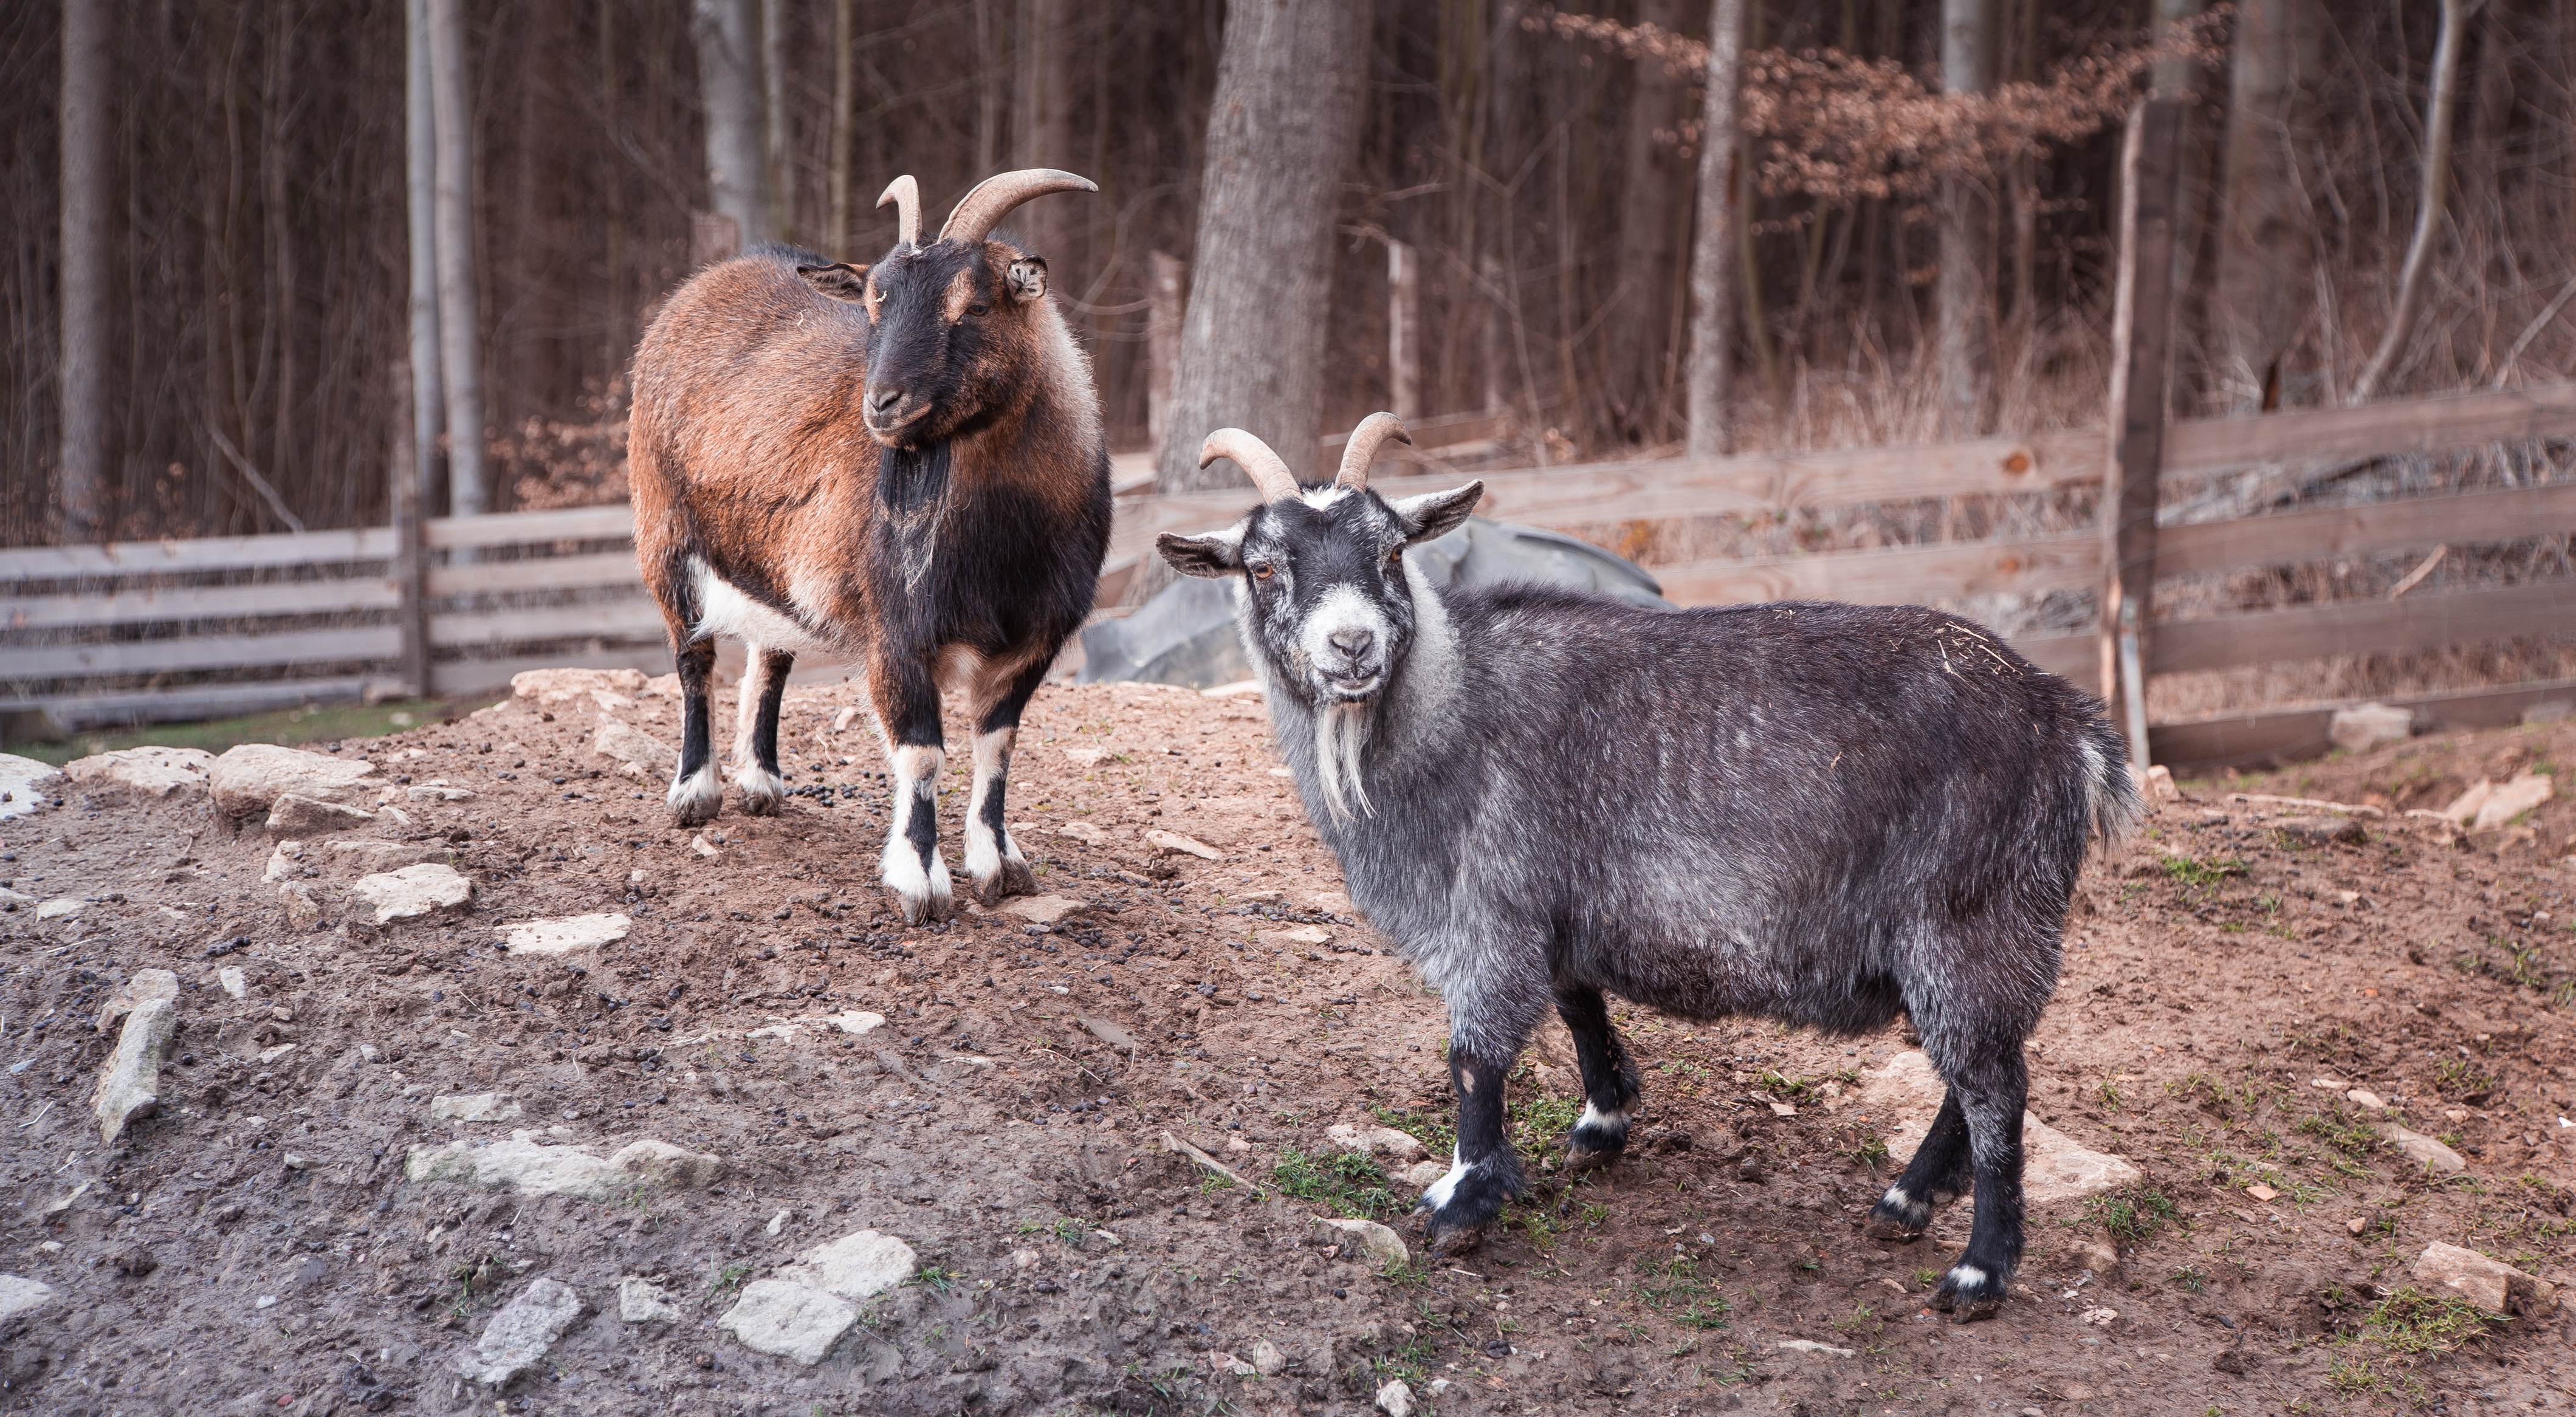
nature, mountain, village, wildlife, goat, herd, pasture, grazing, sheep, mammal, fauna, goats, animals, vertebrate, sheeps, horns, animal world, wildlife photography, goatee, mountain animals, billy goat, goat's head, cow goat family